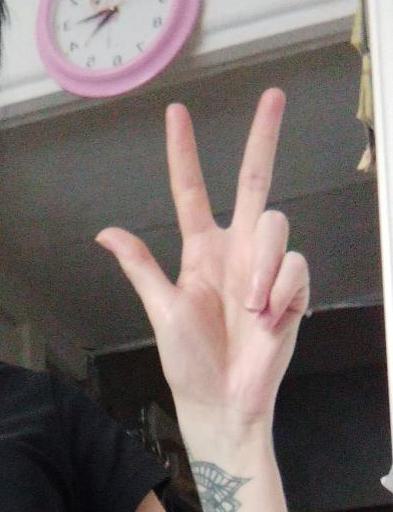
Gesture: three2